Kirtan

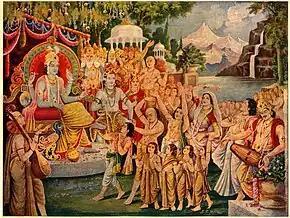
A modern painting of a mahasankirtan scene from the "Bhagavata Purana"

Musical recitation of hymns, mantras and the praise of deities has ancient roots in Hinduism, and may be found in the Vedic literature. A key feature of popular Hindu kirtan is that it is mostly sung in vernacular languages like Hindi and Bengali (unlike Vedic chanting, which is done in Sanskrit), though this may include Sanskrit mantras. This style of vernacular singing became popular during the medieval era (1300–1550) and the early modern period (1550–1750).